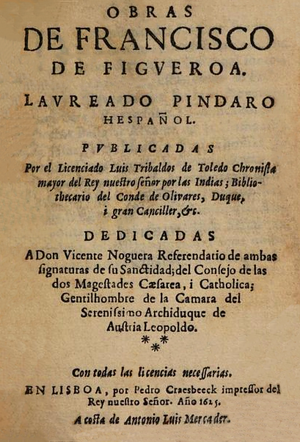
Francisco de Figueroa
Obras de Francisco de Figueroa (Luis Tribaldos de Toledo, 1625).
Francisco de Figueroa var en spansk digter.